Carl Nelson Gorman

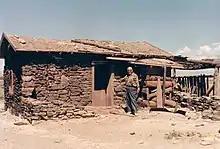

Carl Nelson Gorman was born on October 5, 1907, in Chinle, Arizona. Chinle is located on the rim of the Canyon de Chelly National Monument. He was a member of the "Dibeh Łizhin" clan (the Black Sheep Clan) and born for the "Khinyá' áni" clan (the Towering House People). His father was a cattleman and "Indian trader". When he was a child, his mother Alice, who was a traditional weaver, supported his earliest artistic pursuits. His mother also worked to translate hymns from English into Navajo. His parents gave a portion of their land to found the First Presbyterian Mission in Chinle.